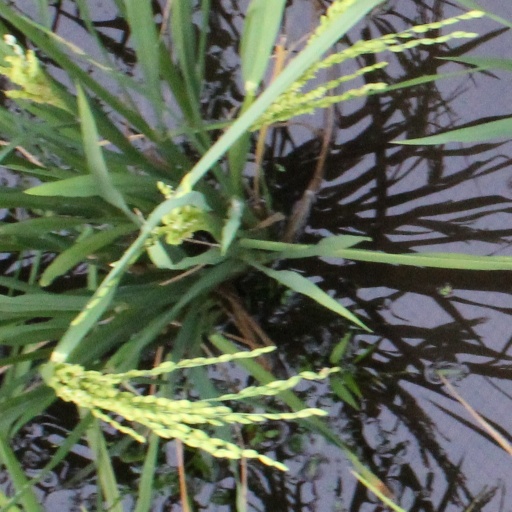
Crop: rice